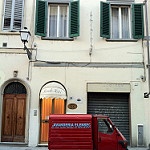
Label: buildings